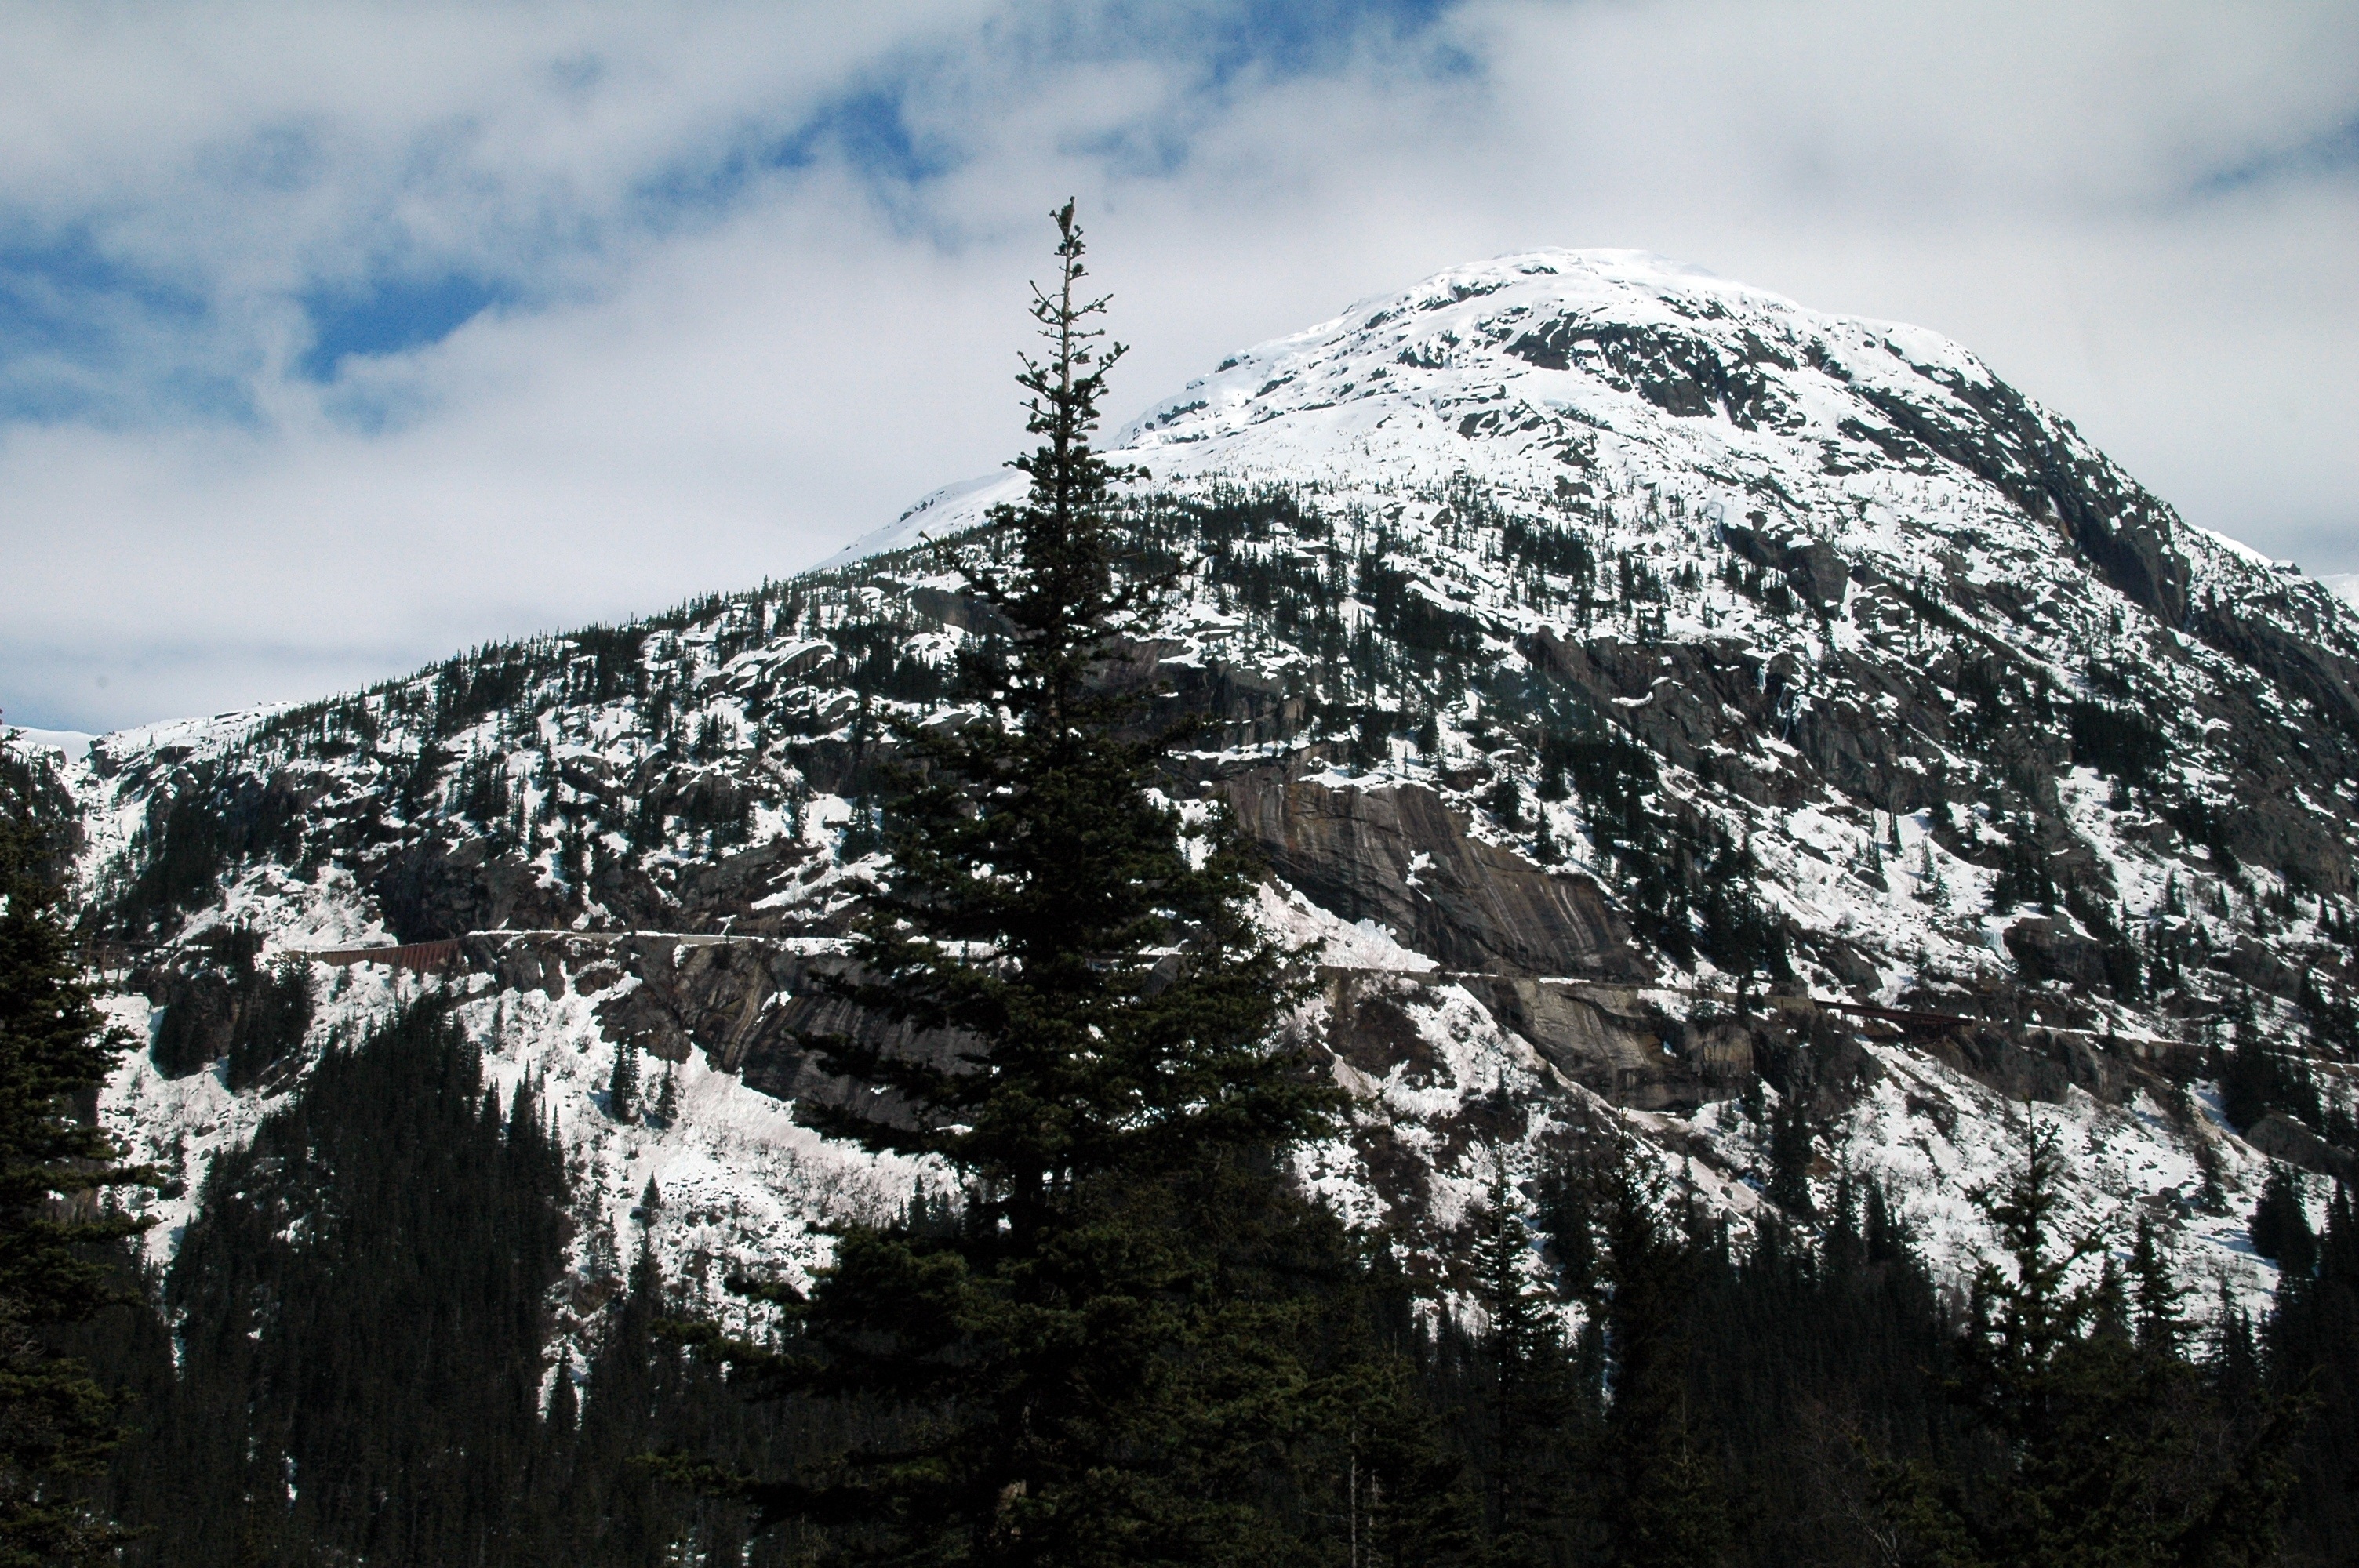
landscape, tree, nature, forest, wilderness, mountain, snow, winter, cloud, plant, mountain range, weather, season, ridge, summit, alps, alaska, landform, geographical feature, woody plant, mountainous landforms